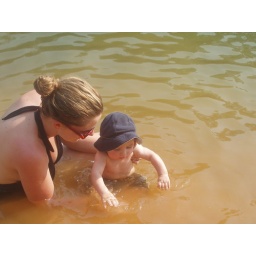
And the lake isn't nearly as dirty as it looks in this shot!